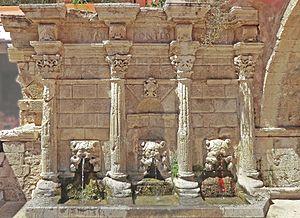
La plomberie est un métier très ancien, dont l'origine remonte à la construction des pyramides en Égypte antique ; attesté par des tuyaux en cuivre vieux de 4 500 ans, c'est un métier qui n'a cessé de s'améliorer et de se développer au cours des siècles et des générations de plombiers qui l'on servi.